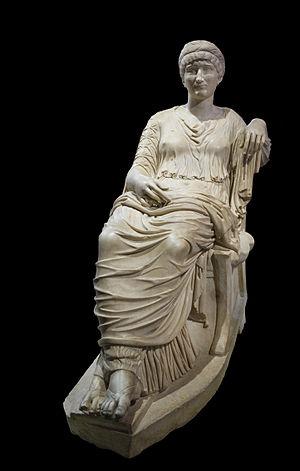
Statue assise de l'Impératrice Hélène de Constantinople (Sainte Hélène, mère de Constantin le Grand), Flavia Helena Iulia. Corps de la période antonine (2ème moitié du IIème siècle de notre ère), tête retravaillée à la période constantinienne. Musées du Capitole, ici en exposition temporaire au Colisée (août 2013). Rome, Italie.